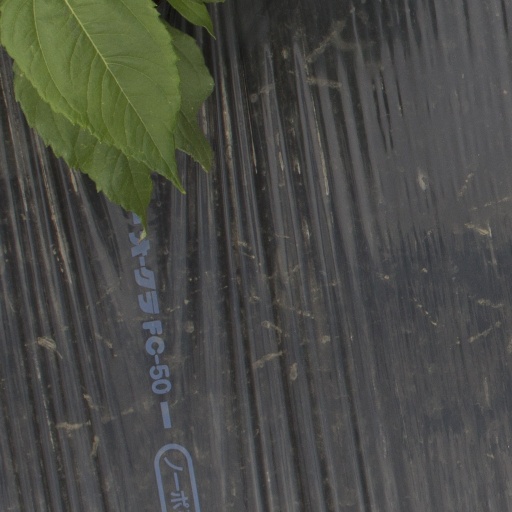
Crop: Jerusalem artichoke